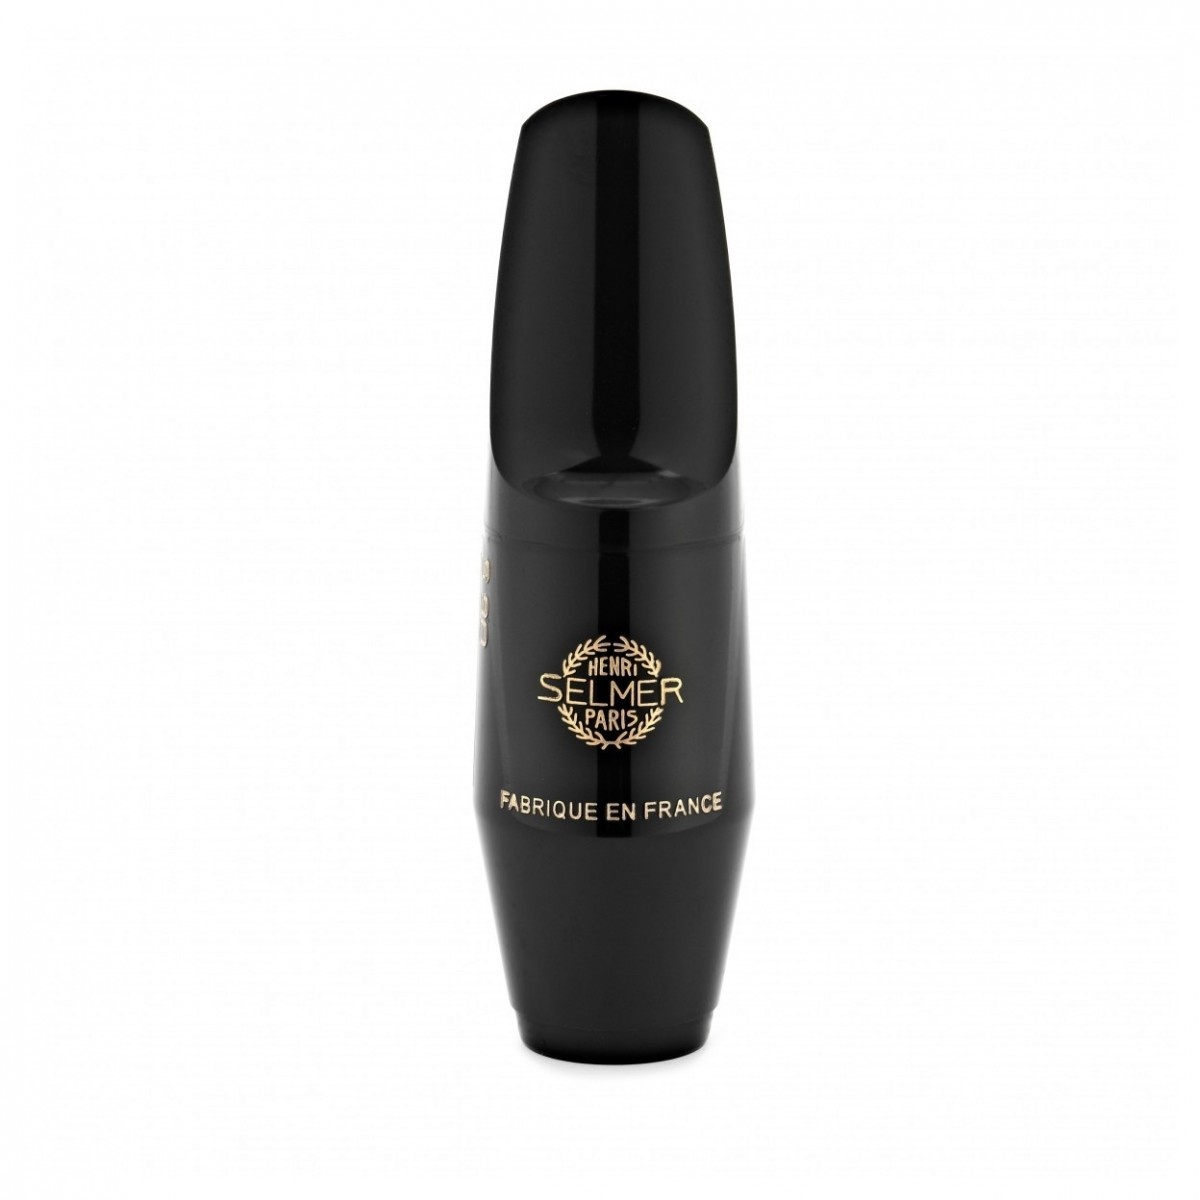
Selmer S90 Alto Saxophone Mouthpiece
OVERVIEW The S90 mouthpiece for alto saxophone can be described as universal. Producing a very direct, homogeneous sound with great flexibility and suppleness, this balanced mouthpiece will meet the needs of both students and professionals alike. Efficient and responsive, it produces excellent high notes. Being stable and reliable, the S90 is naturally appropriate for all types of music style. FEATURES Material: Ebonite Chamber: Medium Additional Features: Ideal for Classical work. SPECIFICATIONS Please see image for size specifications
Brand: Selmer
Category: Arts & Entertainment > Hobbies & Creative Arts > Musical Instrument & Orchestra Accessories > Woodwind Instrument Accessories > Saxophone Accessories > Saxophone Parts > Saxophone Mouthpieces > Alto Saxophone Mouthpieces